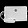
Label: Bag